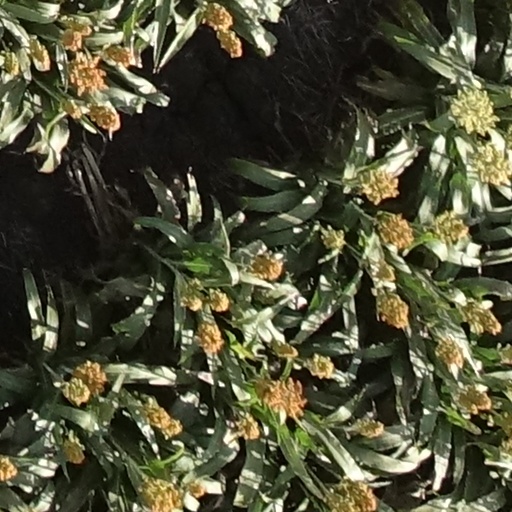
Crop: sorghum